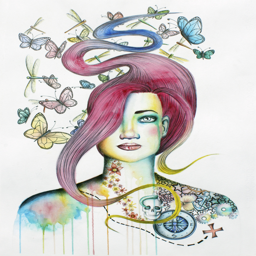
digital art selected for the #